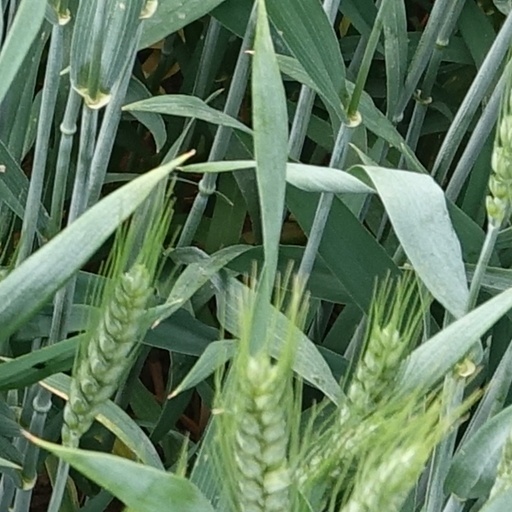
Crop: wheat